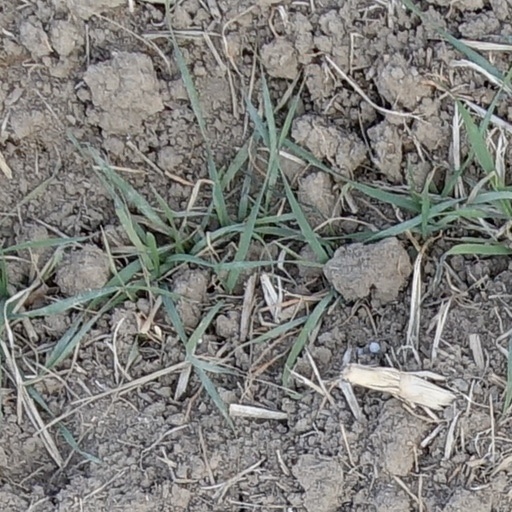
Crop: wheat